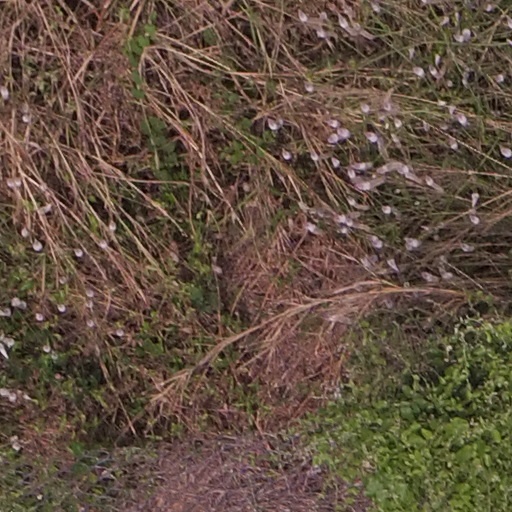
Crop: maize; corn